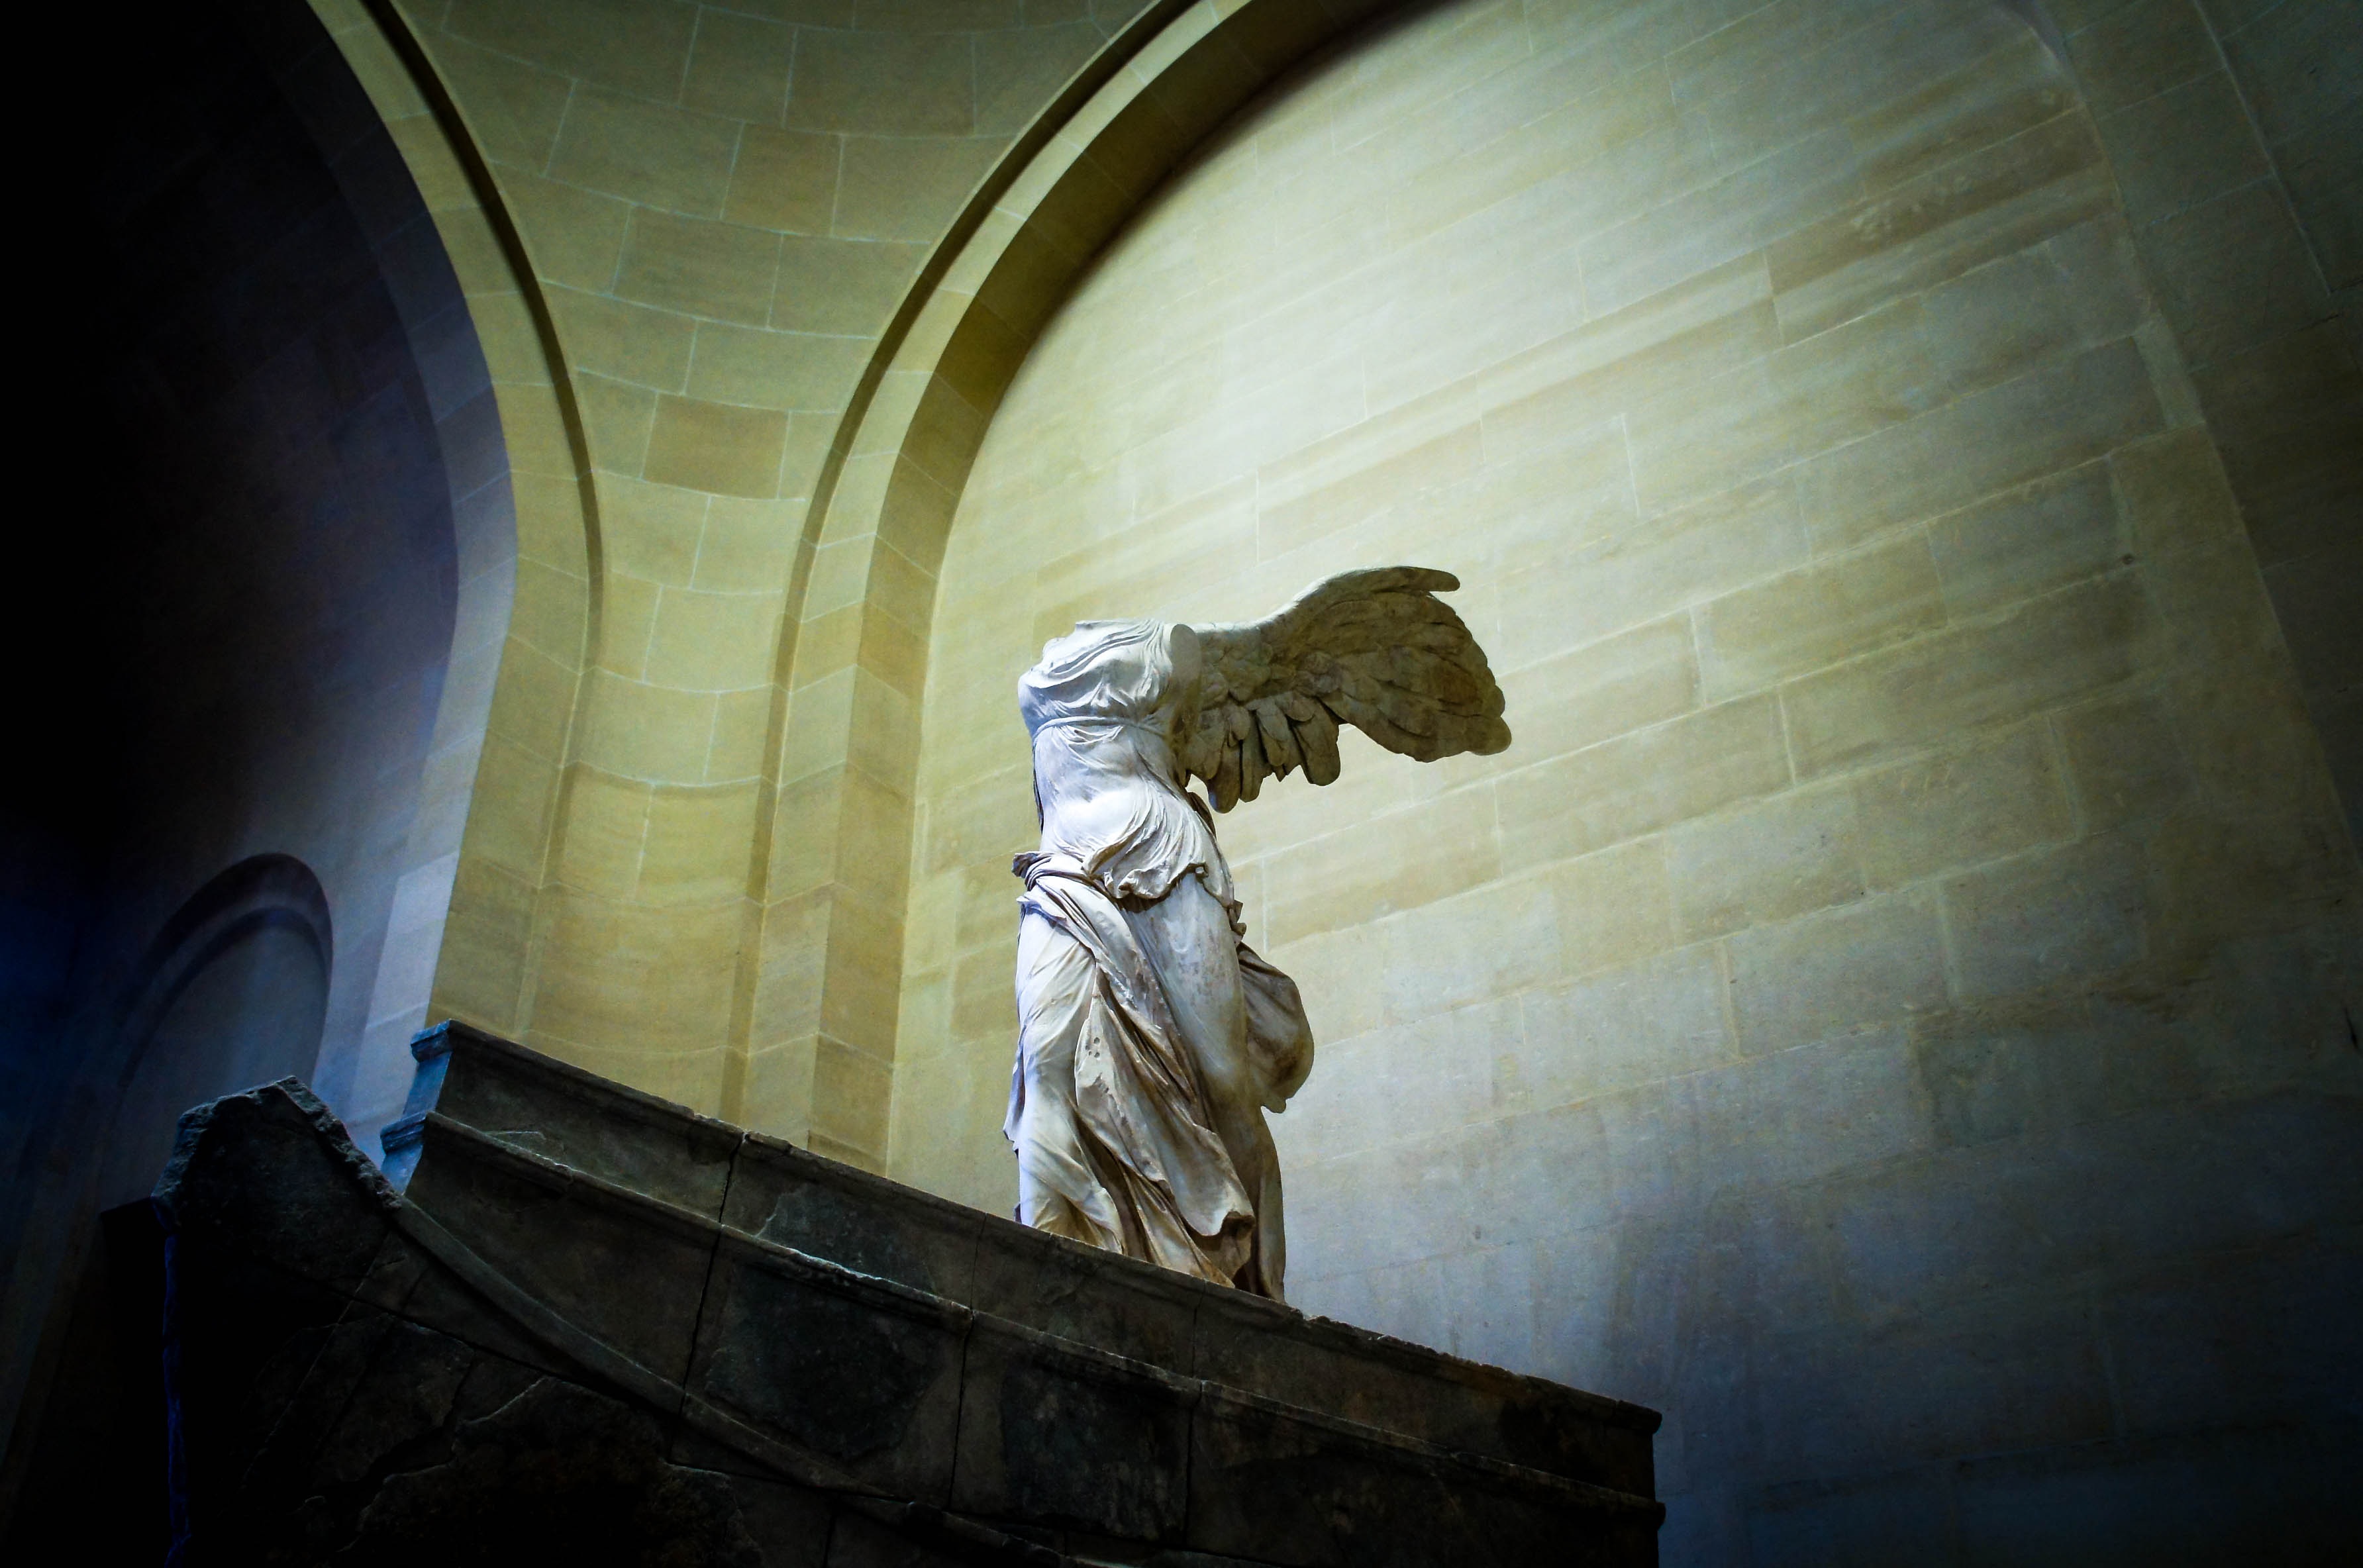
light, photography, paris, wall, statue, reflection, greek, louvre, color, shadow, darkness, blue, art, picture, photograph, snapshot, image, shape, winged victory of samothrace